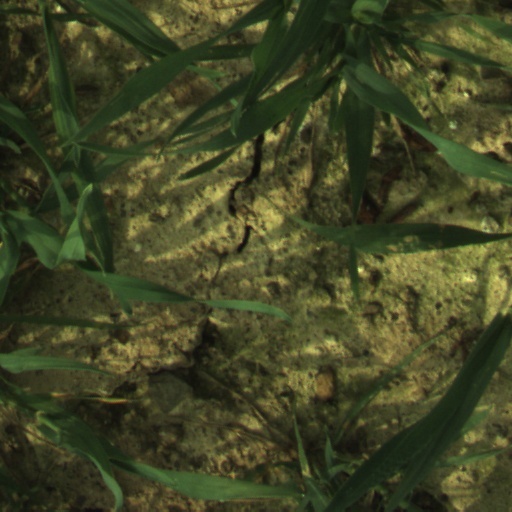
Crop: wheat